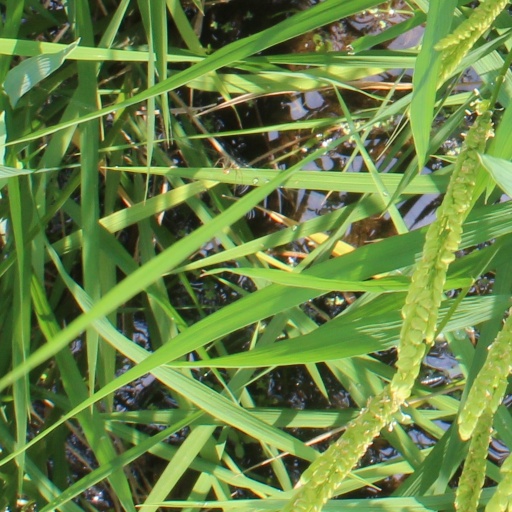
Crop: rice